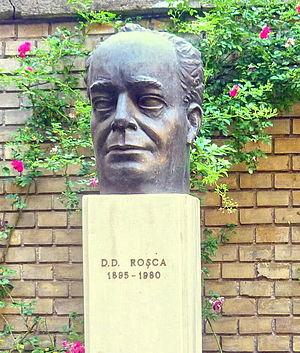
Dumitru Roșca est un philosophe, traducteur, francophone et pédagogue roumain.